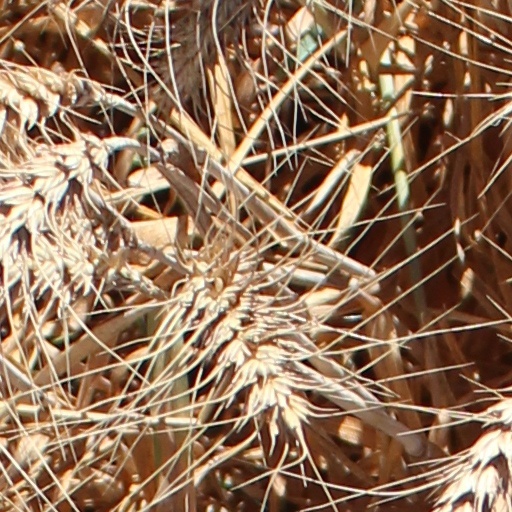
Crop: wheat